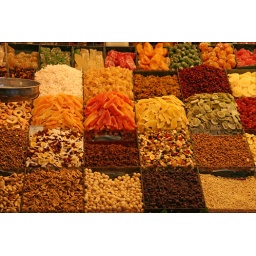
There was an amazing market in Barcelona that friends suggested we visit. It was amazing. The stacked fruit defied gravity.